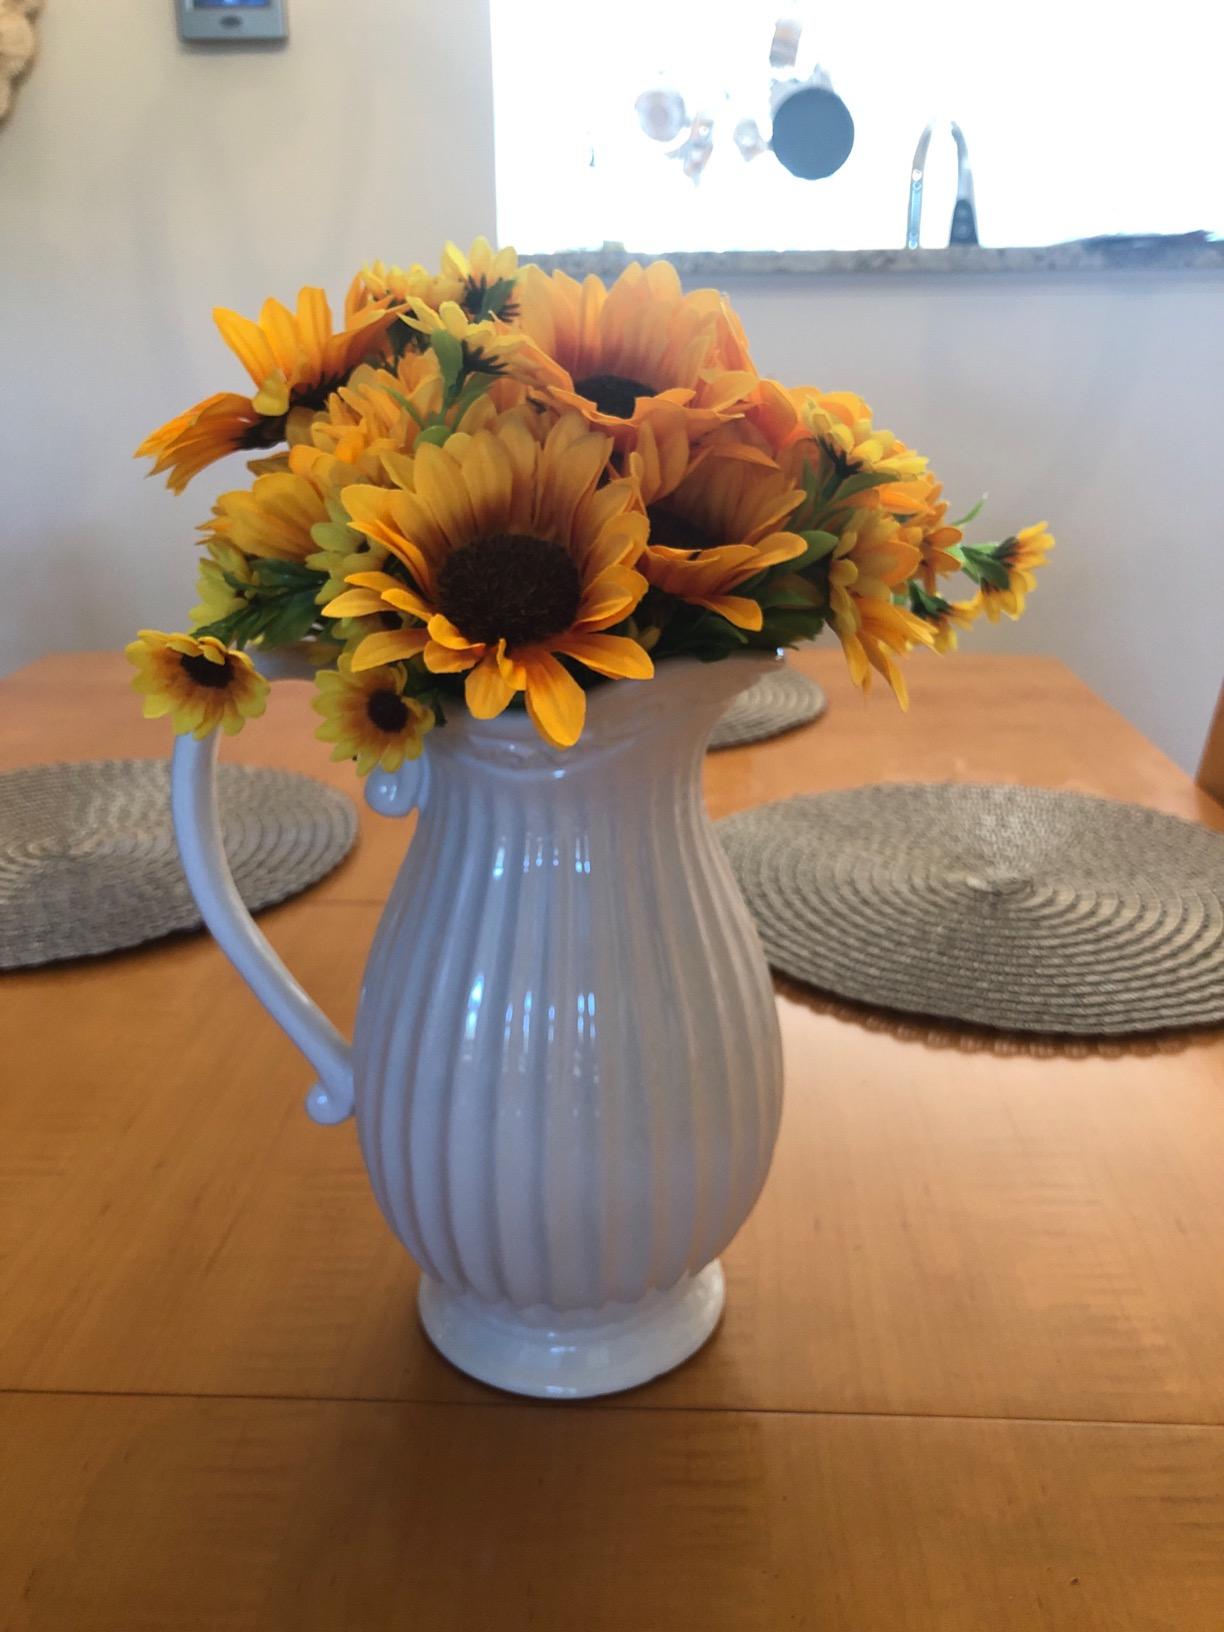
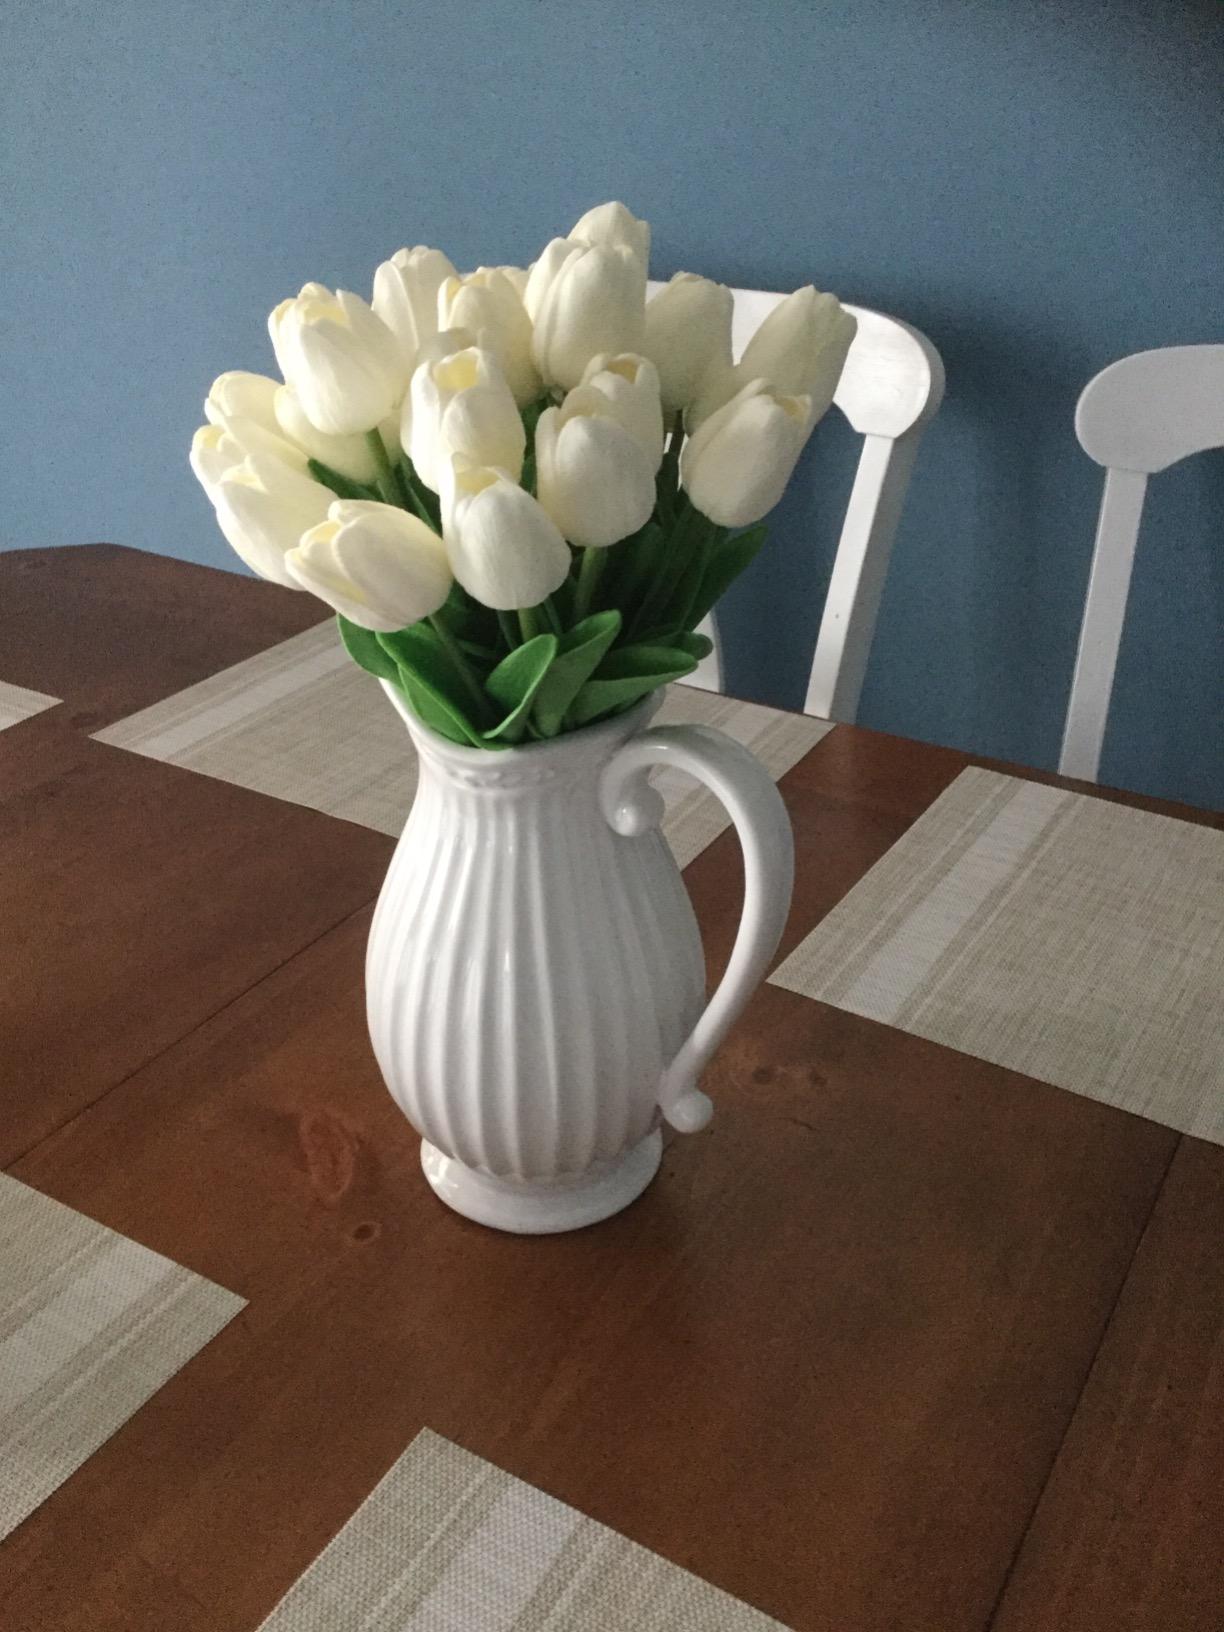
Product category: vase
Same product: yes